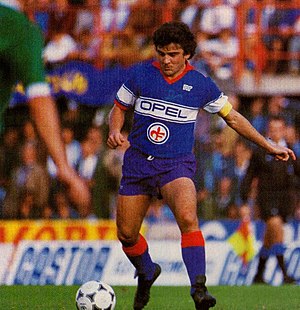
Eraldo Pecci
Eraldo Pecci er en italiensk tidligere fodboldspiller.